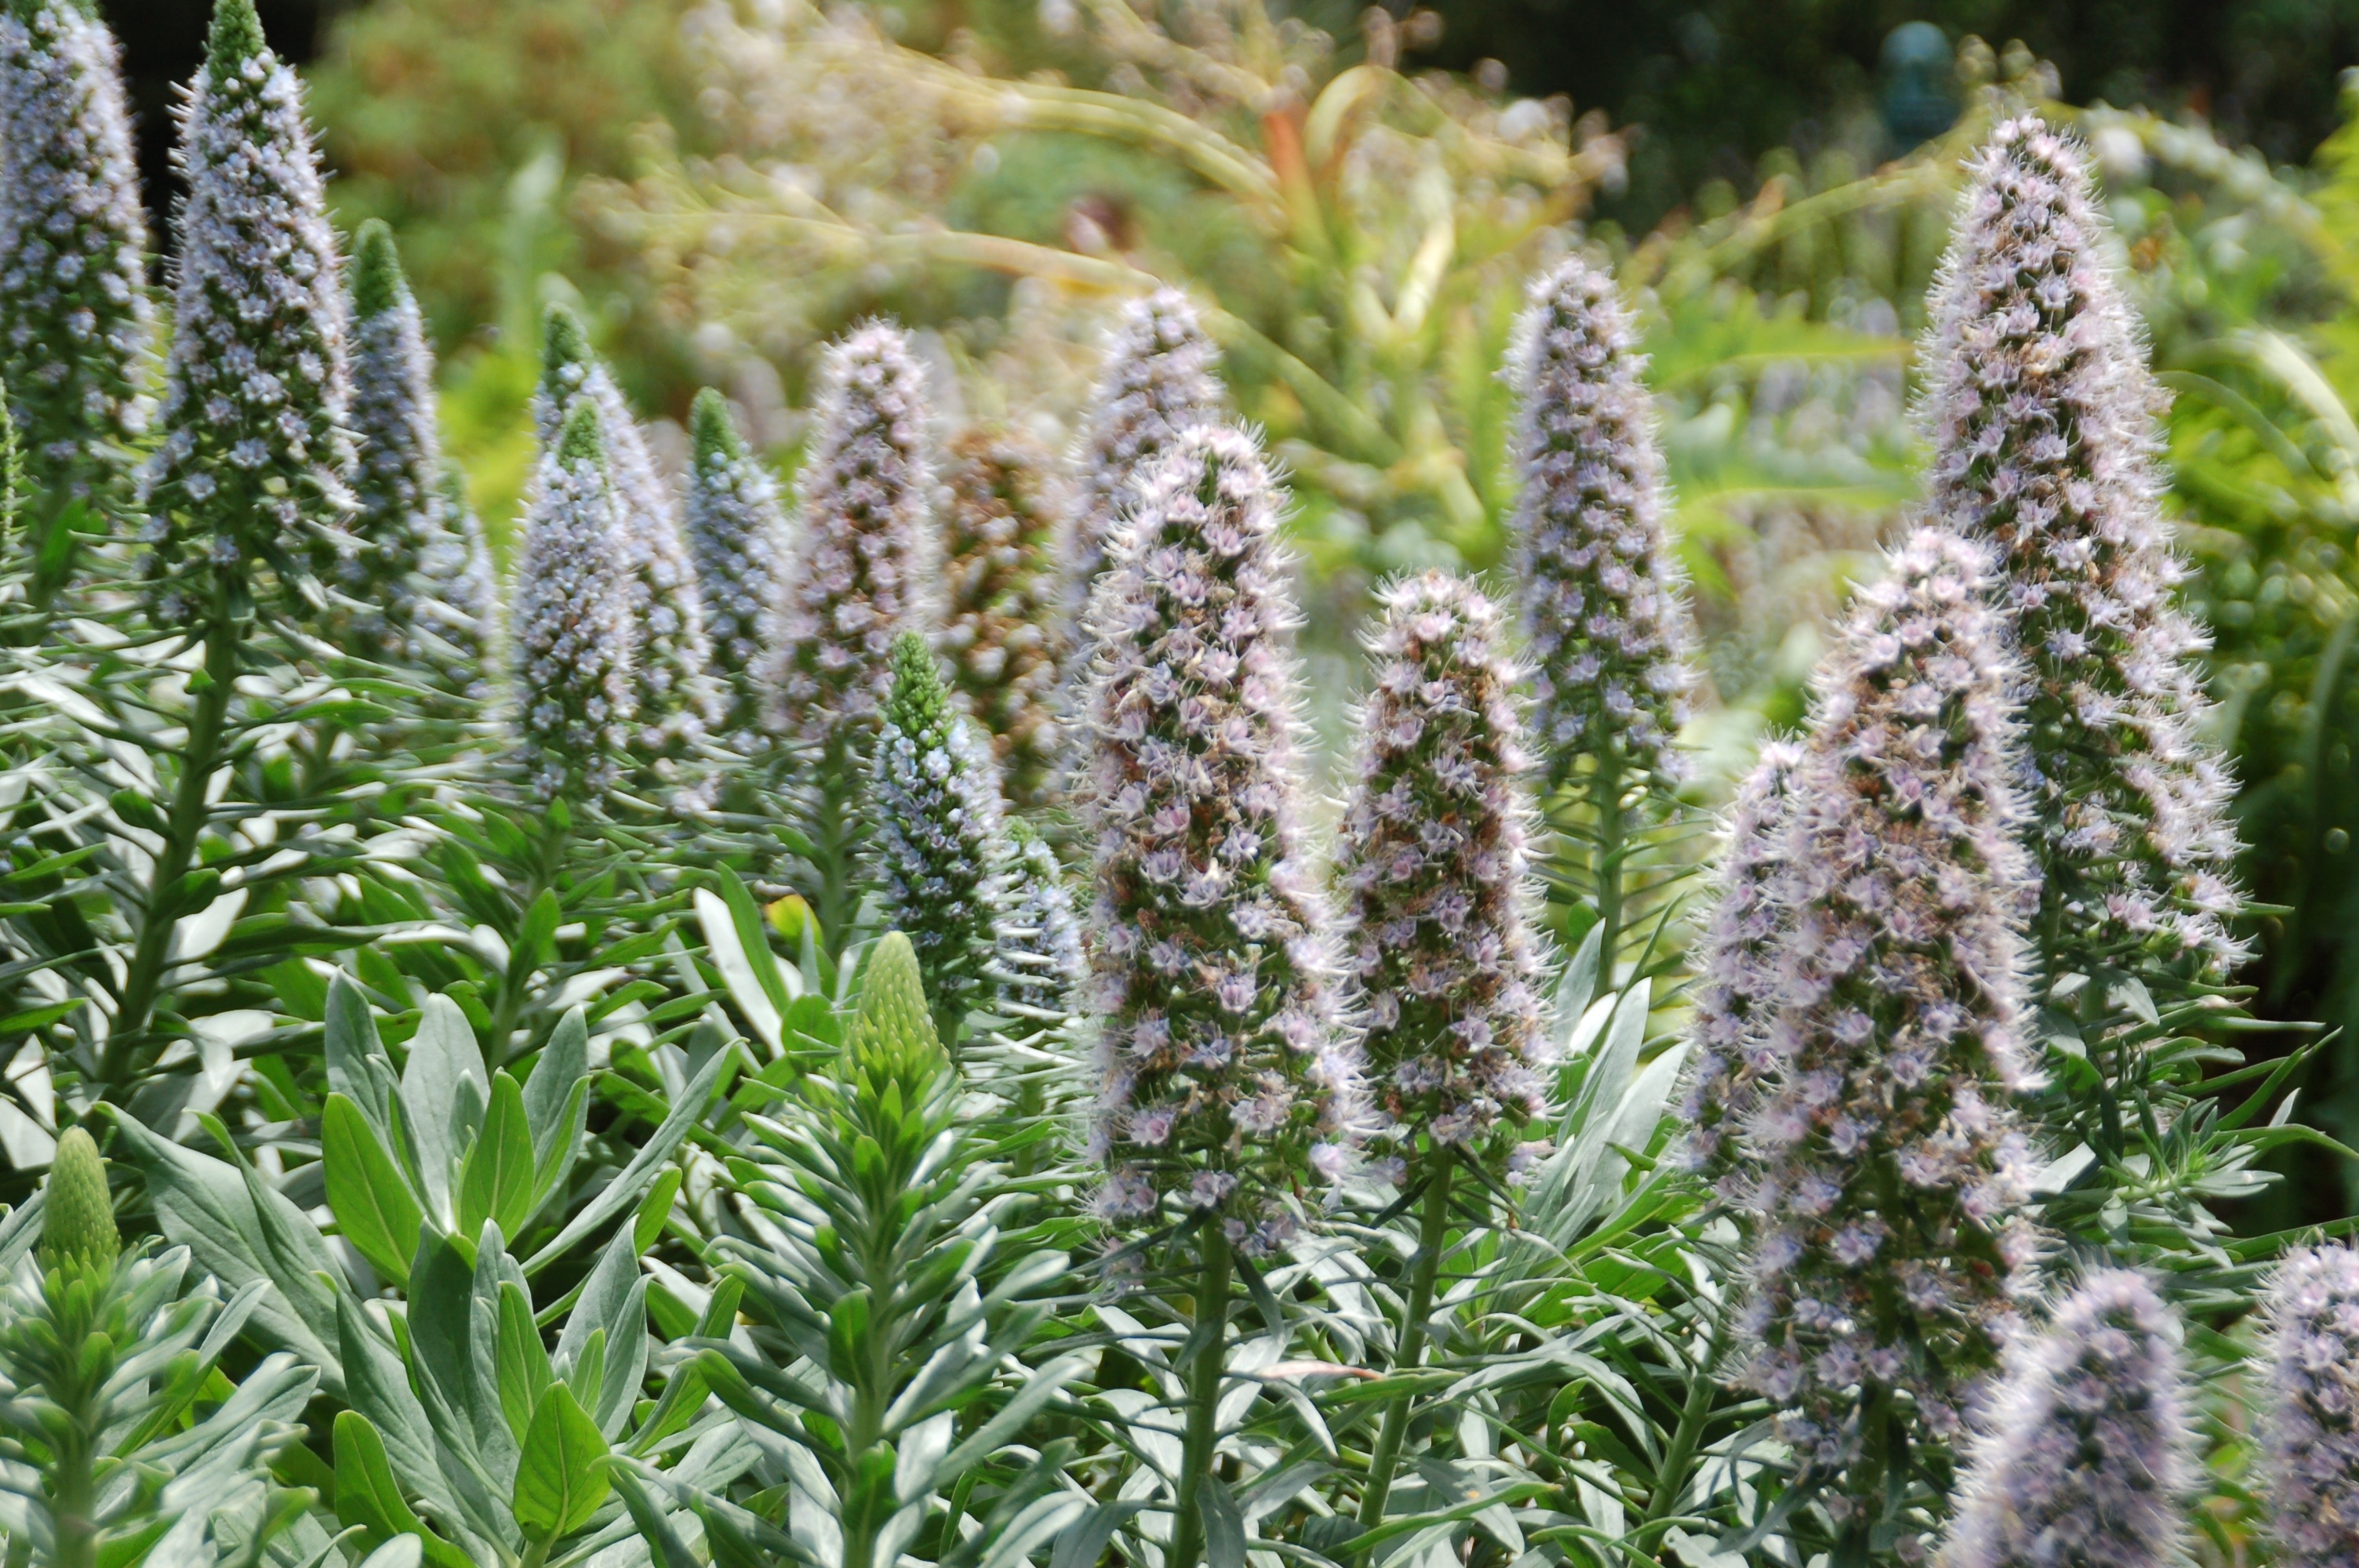
nature, grass, plant, flower, crop, botany, flora, wildflower, shrub, gran canaria, ecosystem, flowering plant, grass family, land plant, foxtail lily, neottia nidus avis, canary garden